Seafield Convent Grammar School

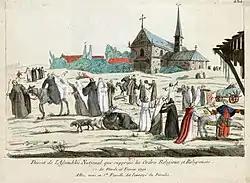
In this caricature, after the decree of 16 February 1790, monks and nuns enjoy their new freedom.

In response to this legislation, the Archbishop of Aix and the Bishop of Clermont led a walkout of clergy from the National Constituent Assembly. The Pope never accepted the new arrangement, and it led to a schism between those clergy who swore the required oath and accepted the new arrangement ("jurors" or "constitutional clergy") and the "non-jurors" or "refractory priests" who refused to do so. In 1799 the new Consulate of France, appointed Napoleon I First Consul. In his new position Napoleon quickly realized that the revolution was threatened if he could not win favour with the majority of the peasants and stabilize France. It was obvious that Catholicism was still the most widespread religion in France, and that he could secure a strong base of support by pacifying the continuing religious strife in western France. Napoleon thus agreed a Concordant with Pope Pius VII in 1801. Unusually the Vatican was forced into accepting terms more favorable to Napoleon. The terms of the Concordant were that:“The Catholic Religion is to be freely practiced in France. Church property is not to be returned to the Church, however the state will pay the salaries of the Clergy. Bishops are to be appointed by the First Consul but the Pope will retain control over their investiture. The Parish clergy are to take an oath of loyalty to the French state.”